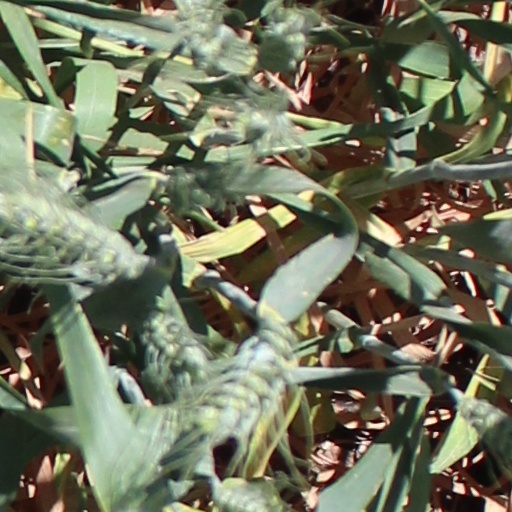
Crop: wheat